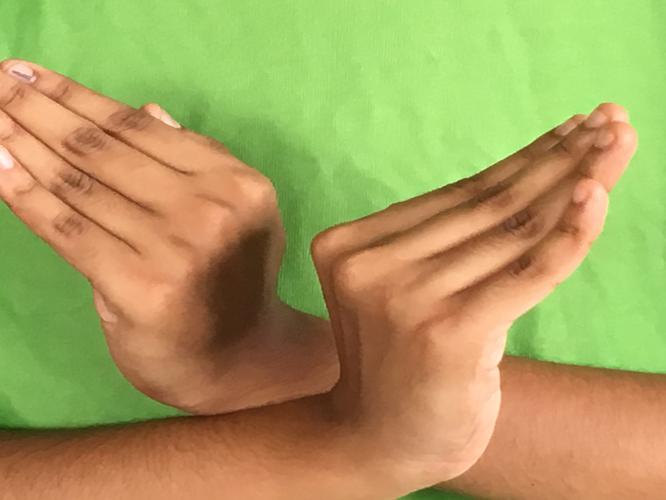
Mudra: Nagabandha
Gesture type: double_hand